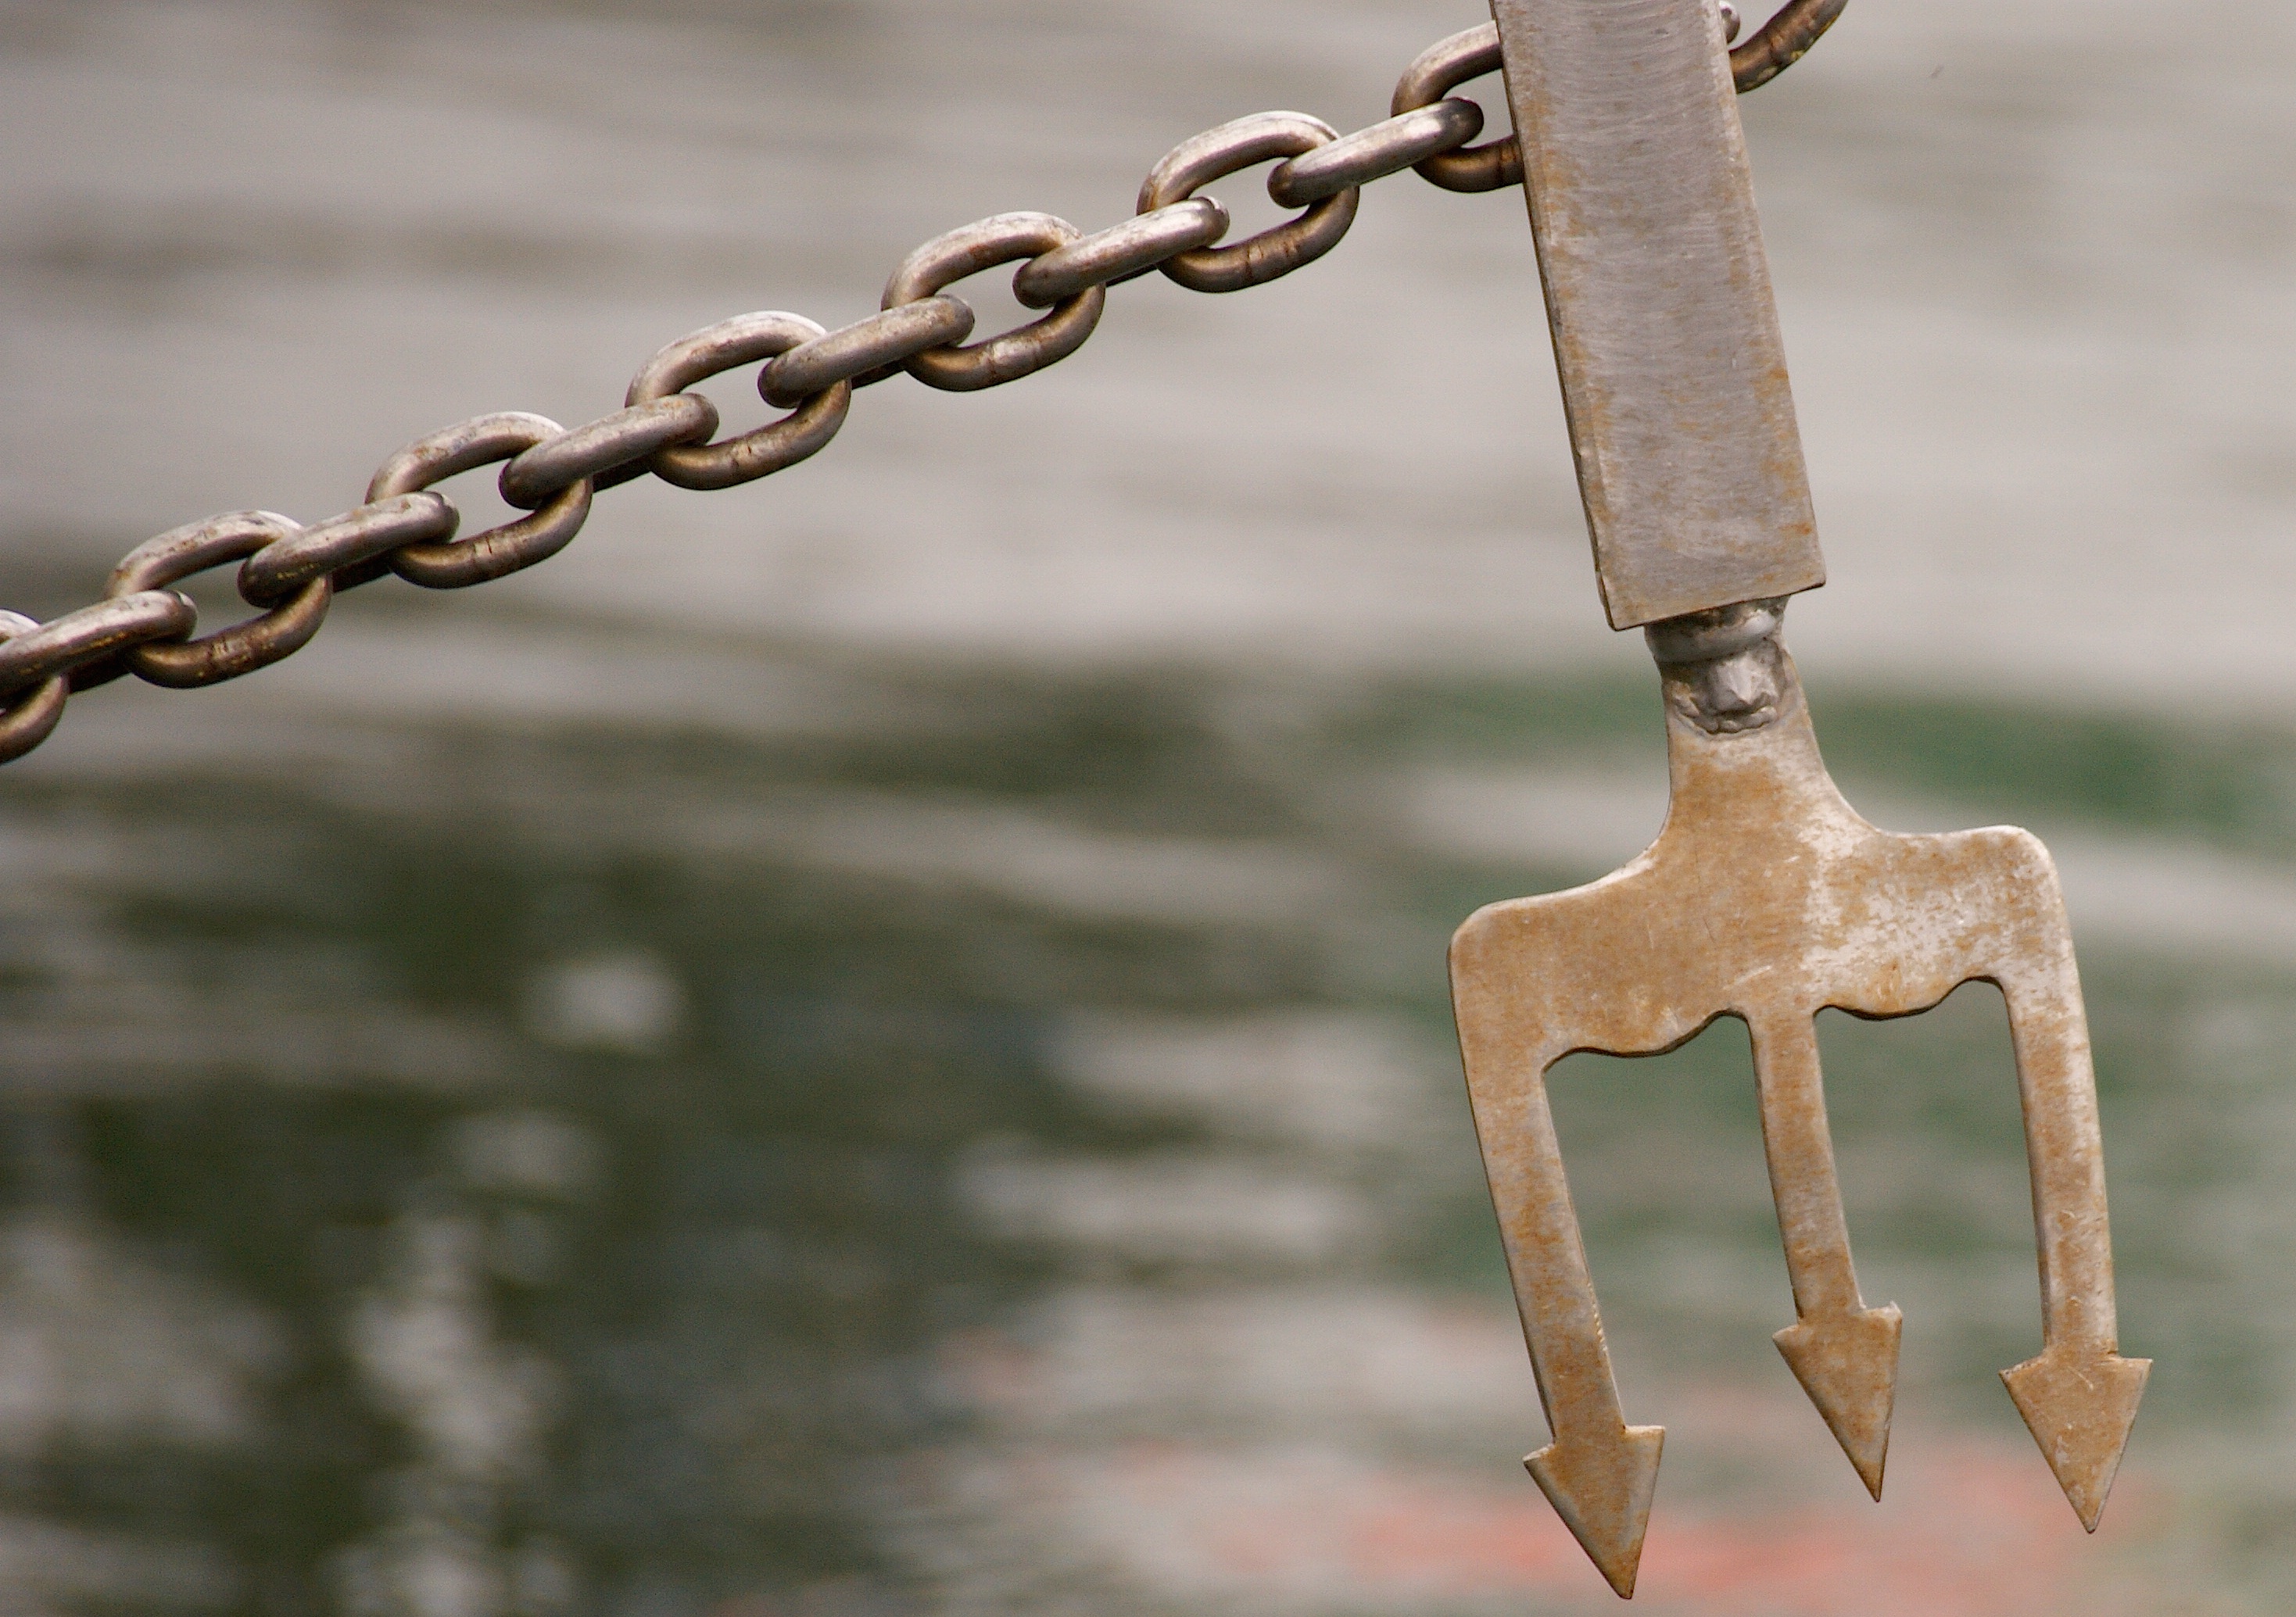
hand, water, wood, chain, ship, metal, anchor, iron, trident, poseidon, neptune, iron chain, spear